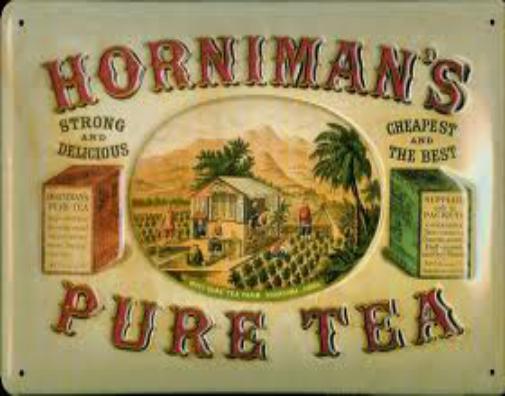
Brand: Horniman's
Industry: Food